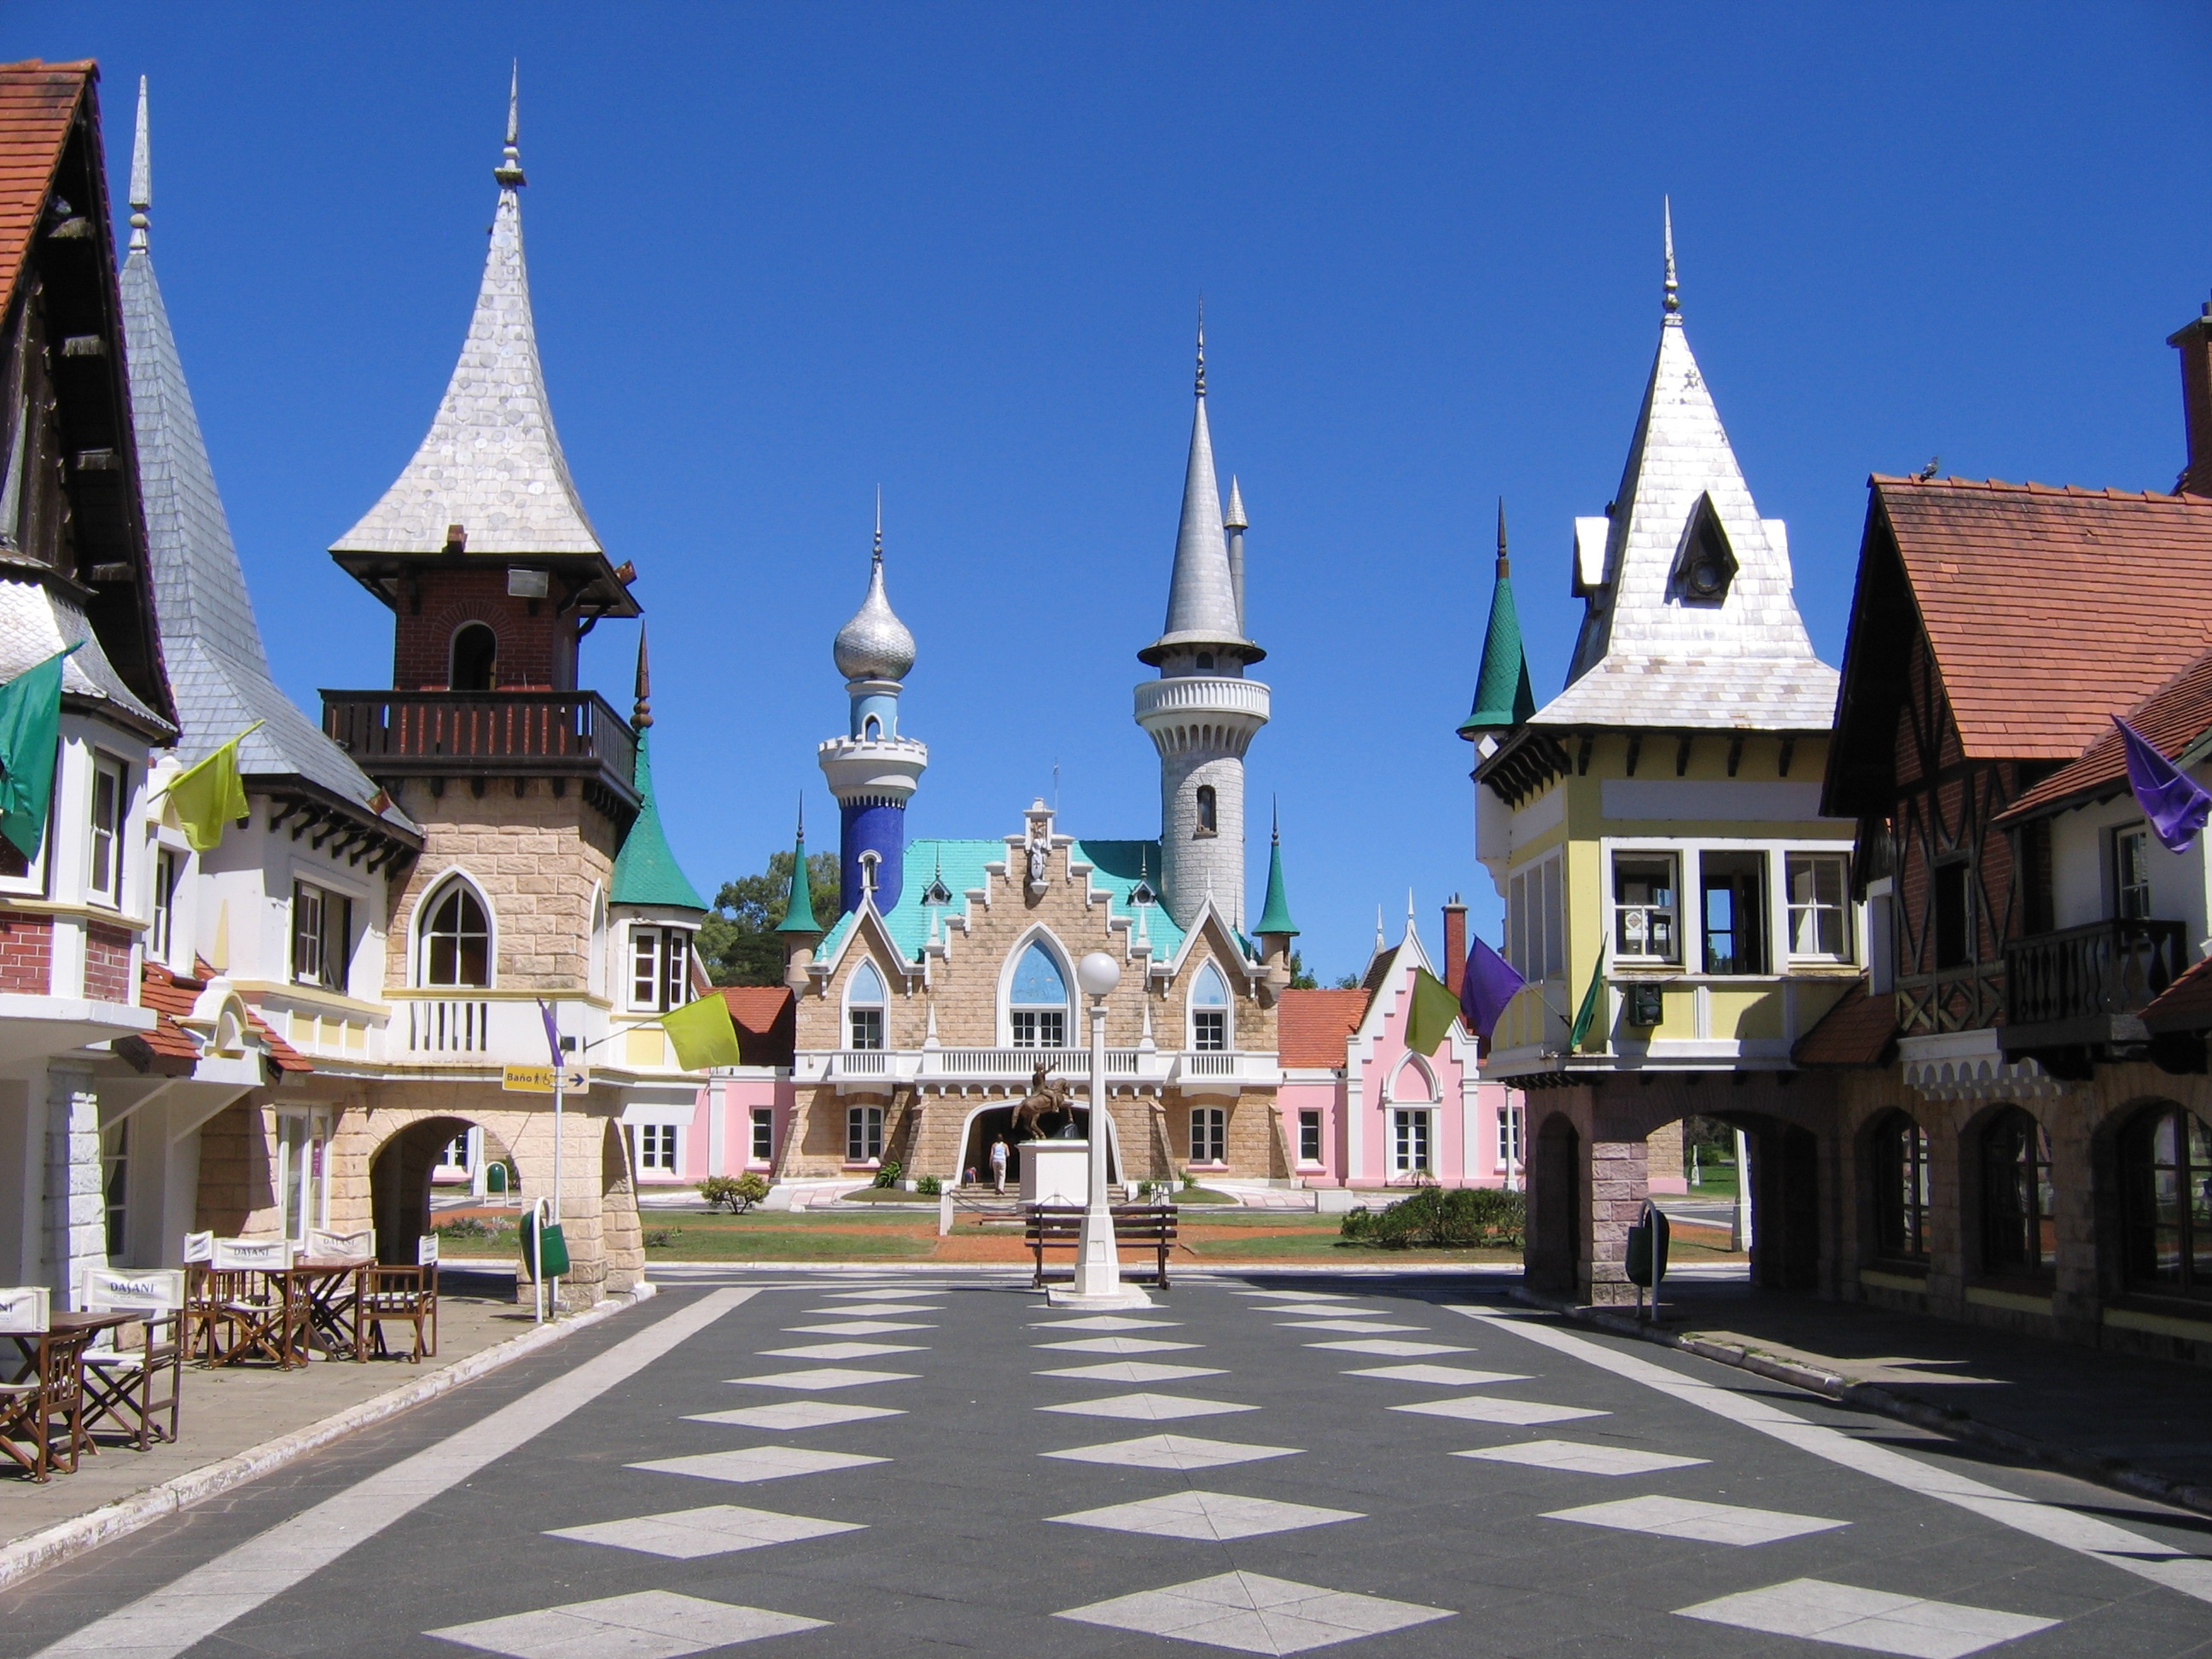
children, argentina, buenos aires, gonnet, eva peron, games, fun, entertainment, leisure, happiness, pleasure, enjoyment